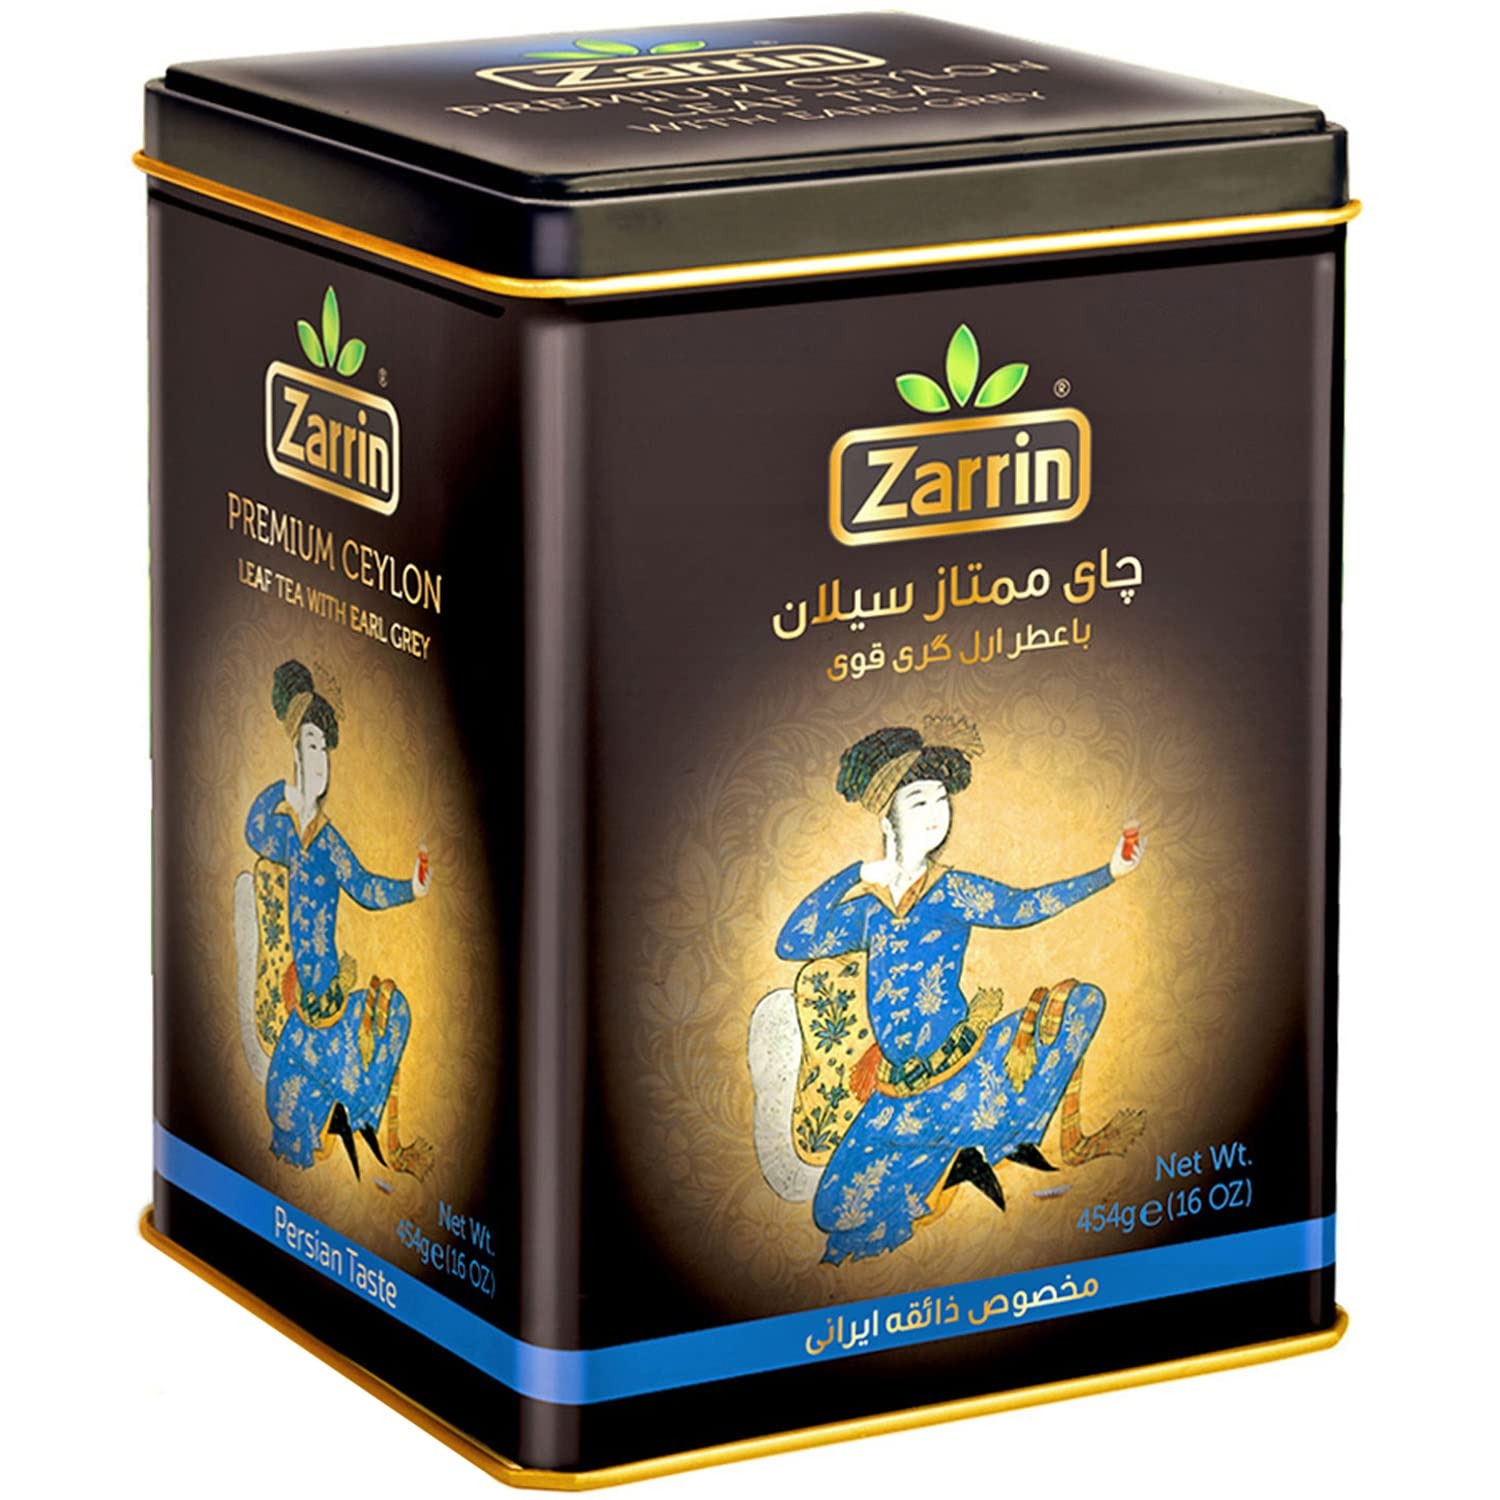
Item Name: Zarrin - Premium Ceylon Black Tea with Earl Grey, 400g (Loose Leaf Tea)
Bullet Point 1: Premium Ceylon Tea with Earl Grey by Zarrin Brand
Bullet Point 2: Ceylon Black Tea Flavored with Bergamot
Bullet Point 3: Loose Leaf Tea
Bullet Point 4: Product of Sri Lanka (Ceylon)
Product Description: Premium Ceylon Tea with Earl Grey by Zarrin Brand. (Loose Leaf Tea)
Value: 14.0
Unit: Ounce

Price: 19.75